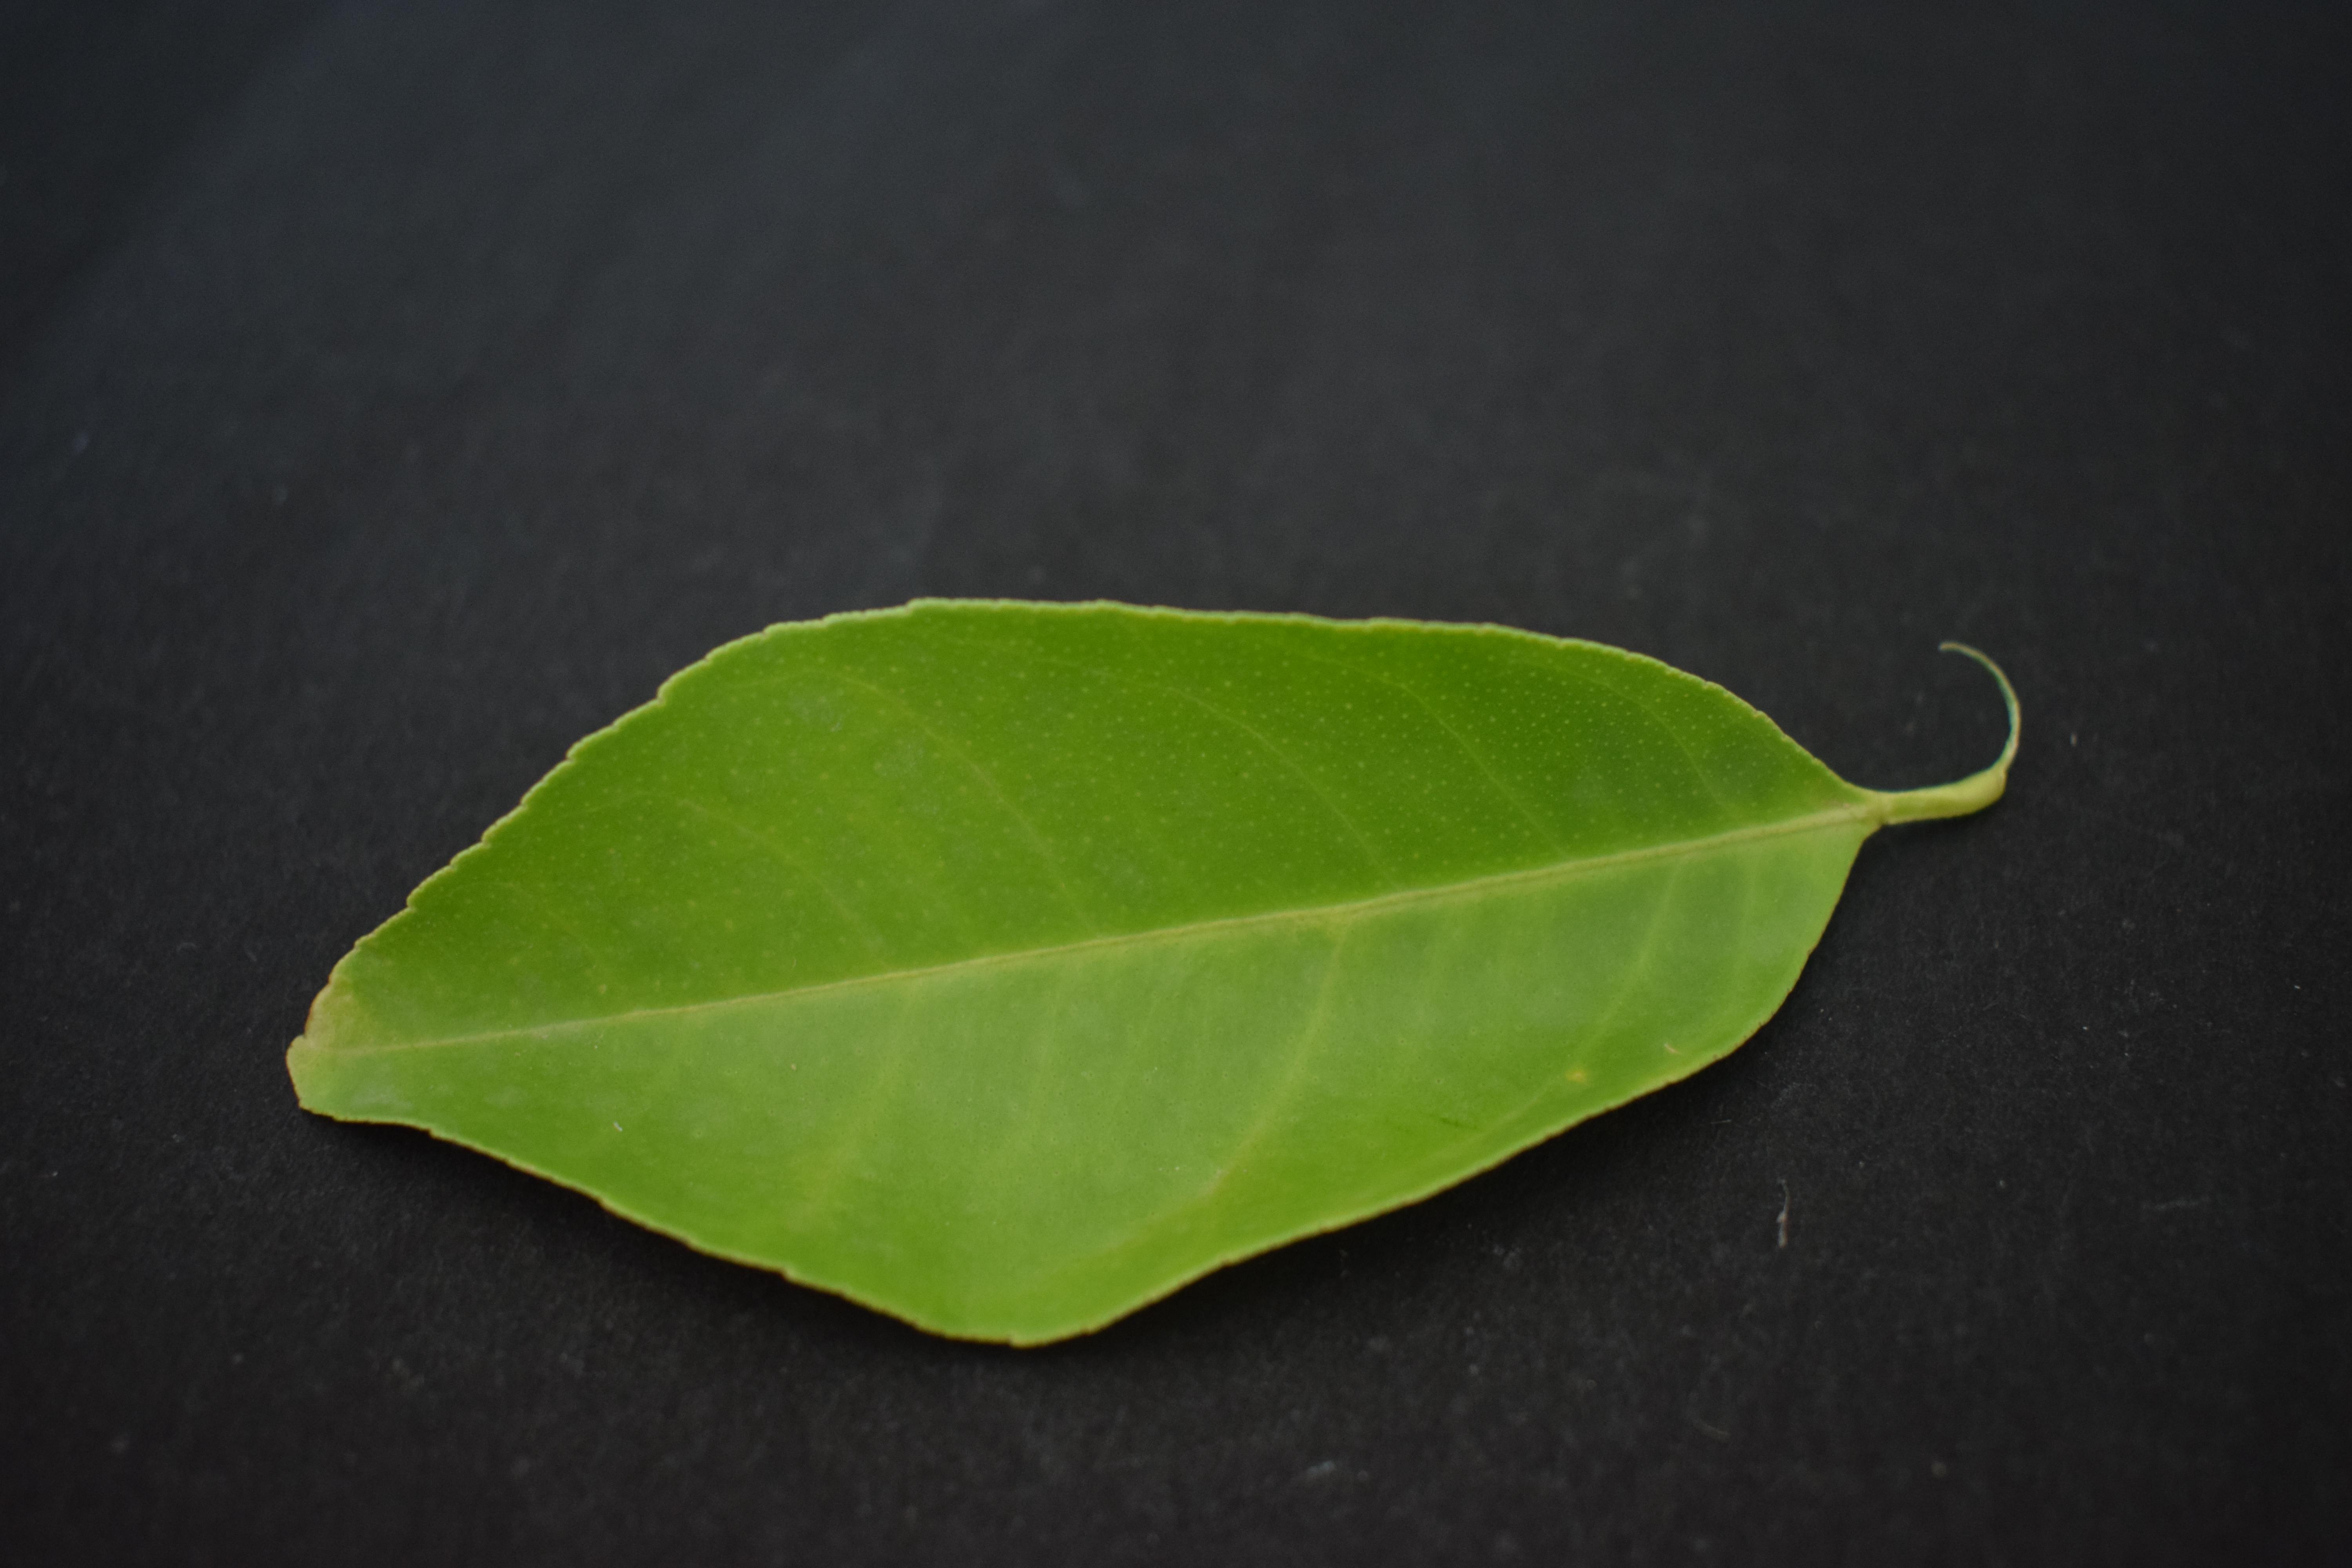
Plant species: Lemon